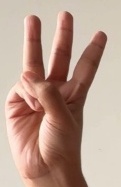
ASL sign: W